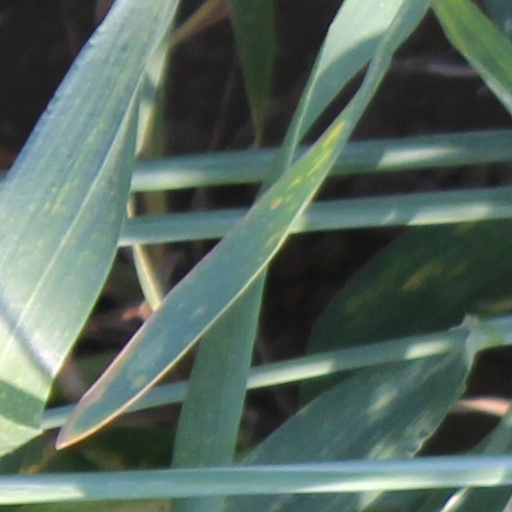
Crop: wheat